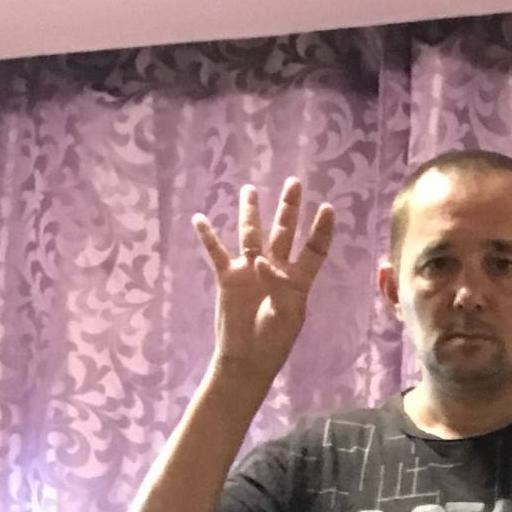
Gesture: four